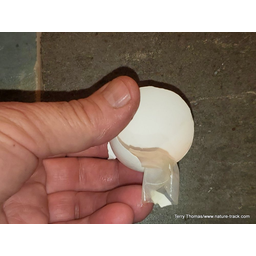
Label: eggshells